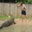
Label: crocodile